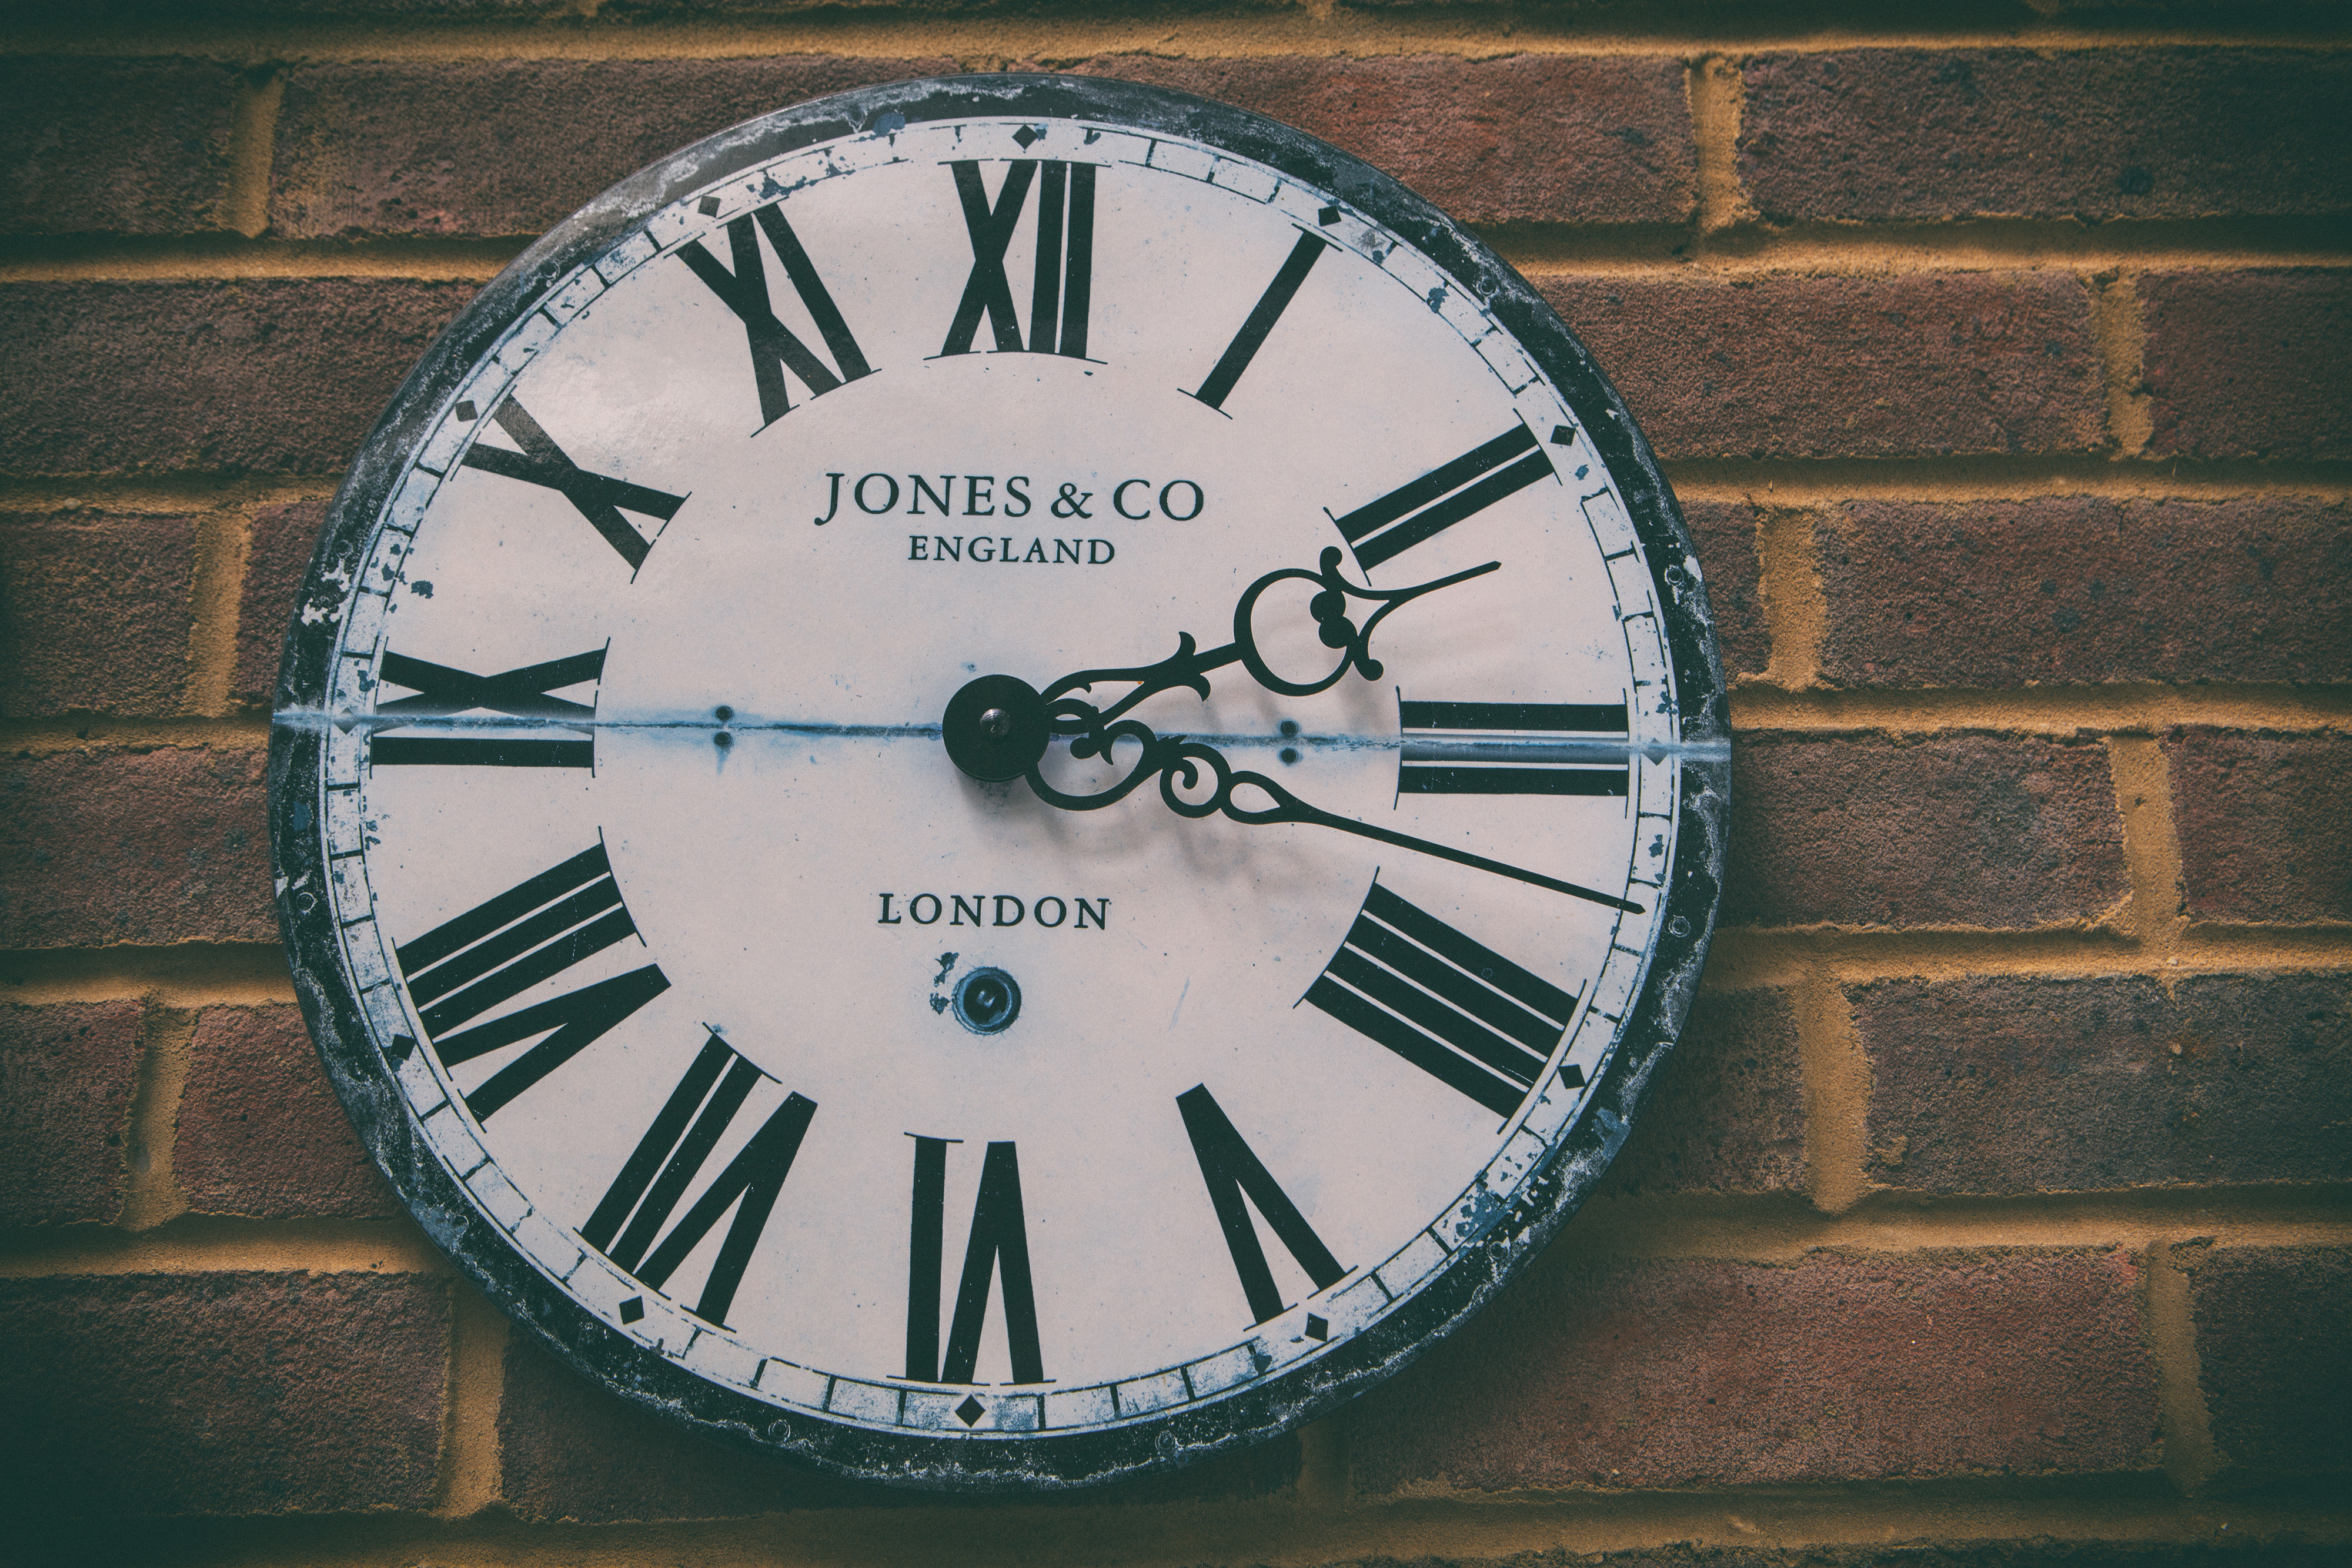
clock, wall clock, home accessories, number, Analog watch, interior design, quartz clock, furniture, circle